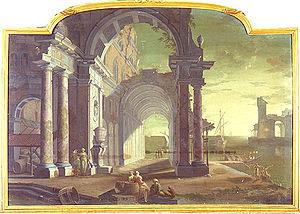
Pietro Paltronieri, surnommé il Mirandolese ou même Mirandolese dalle prospettive, du genre de peinture dans lequel il excella, né à Mirandola le 27 juillet 1673 et mort à Bologne le 8 juillet 1741, est un peintre italien de la période baroque tardive, qui fut actif principalement à Rome, Bologne et Vienne.